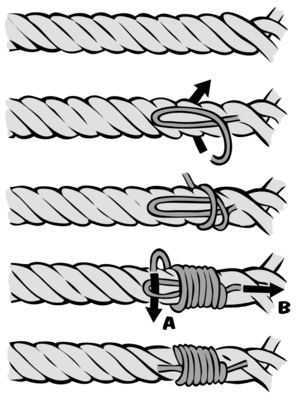
La surliure est une ligature faite avec du fil à surlier sur l'extrémité d'un cordage afin d'éviter que les torons se décommettent.
Ce glossaire maritime liste les principaux termes techniques utilisés par le monde maritime et les marins.